Banknotes of the Lithuanian litas

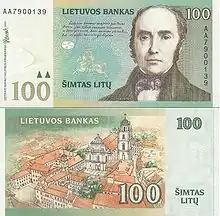
100 litų banknote (2000 release). Compare with release.

It featured Simonas Daukantas (1793–1864), the initiator of the national rebirth movement (when Lithuanians started to realize that they are one nation), historian, who wrote the first history of Lithuania in the Lithuanian language. The reverse shows the Vilnius Old Town, which is included in the UNESCO list of World Heritage Sites. The focus is the architectural ensemble of Vilnius University with St. John's Church and its belfry. This makes Vilnius featured twice.